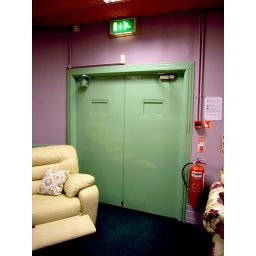
The Odeon Yeovil opened in 1937. built by Architect Harry Weedon. this shows one of the balcony exit doors